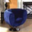
Label: couch